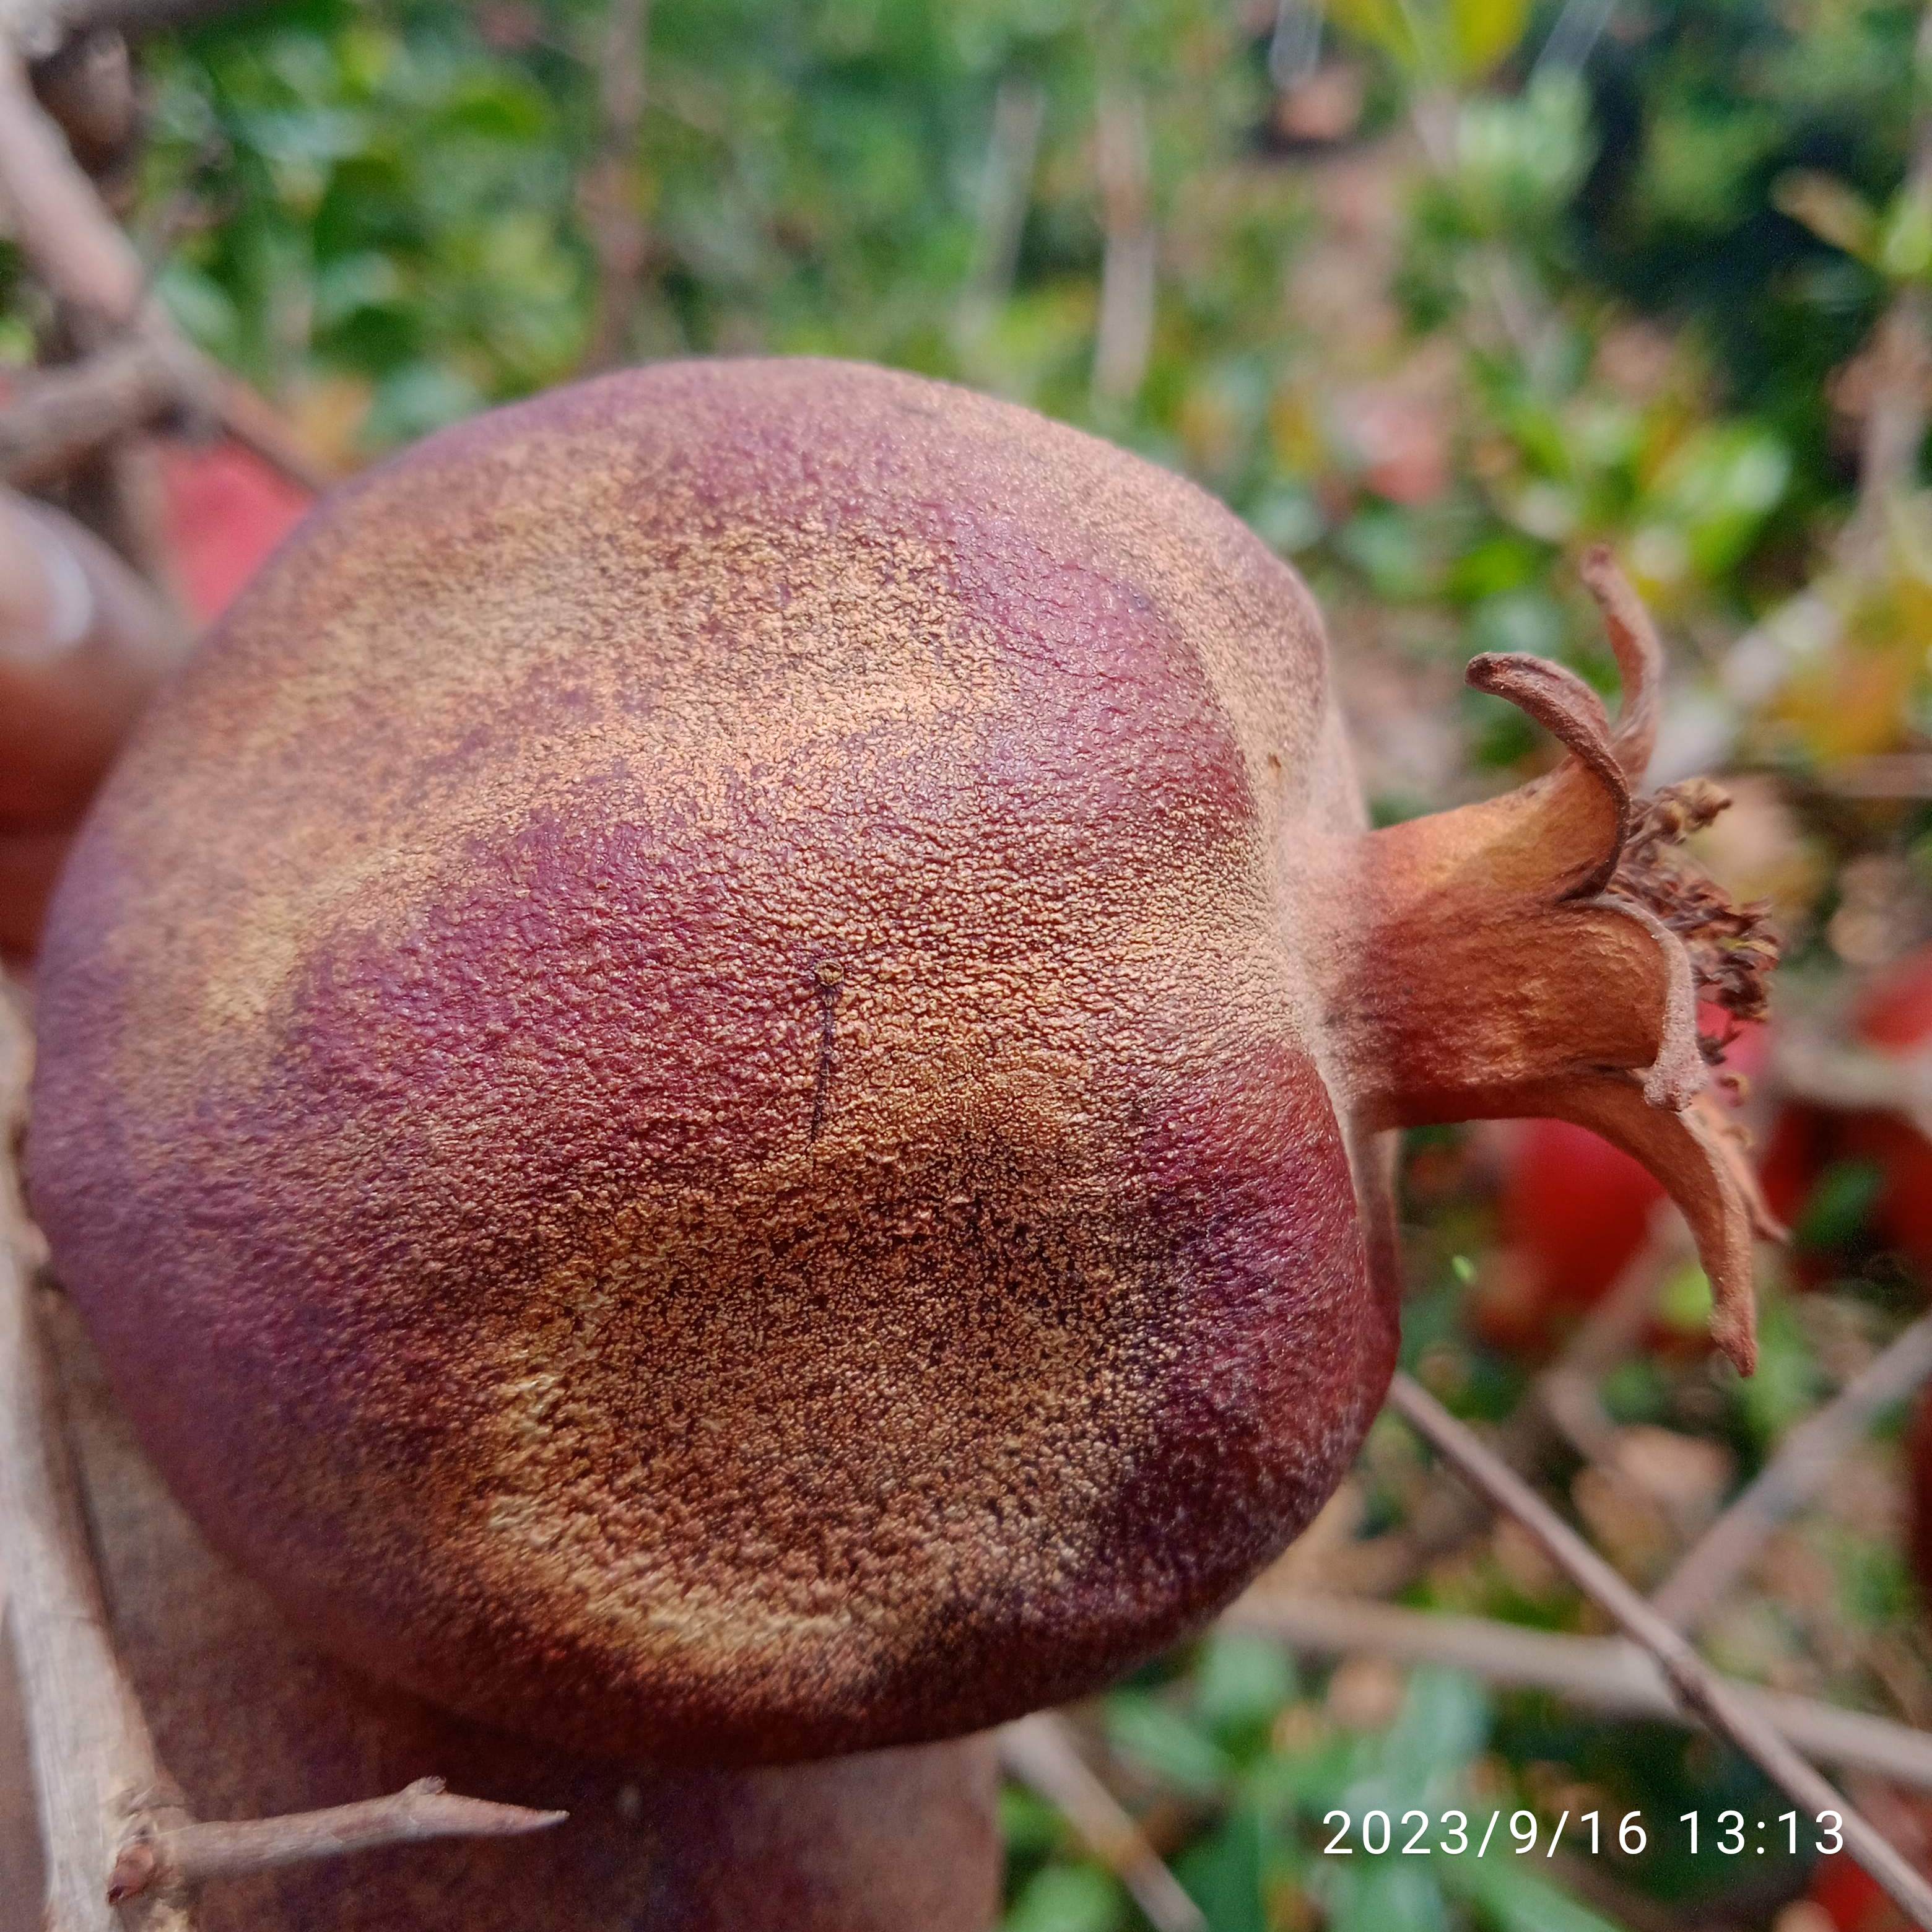
Label: Alternaria